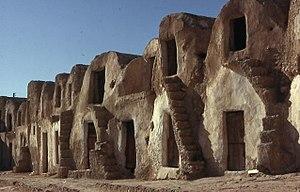
Ghorfas, Medenine, Tunisie
La ghorfa est l'élément de base d'un ksar que l'on trouve au Maghreb.